Priamurye Governorate-General

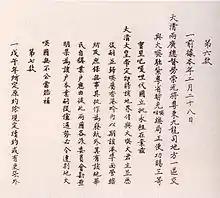
The 1860 Convention of Peking (text pictured) established Russian governance over Outer Manchuria.

The Russian Empire first reached the coast of the Pacific Ocean in the 17th century. During the mid-19th century, Russia took control of most of the region, including the Qing-controlled region of Outer Manchuria. In contrast to much of the rest of Siberia, which had been already effectively integrated into metropolitan Russia, the Russian Far East was largely indigenous, and during the 19th century, a local administration was established staffed by a native bureaucracy.